Abdus Salam Murshedy

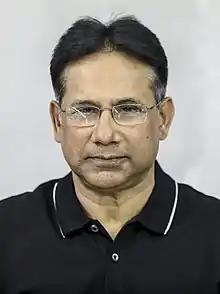
Murshedy in 2018

Abdus Salam Murshedy (born 6 October 1963) is a Bangladeshi politician, entrepreneur and former national team football player. He is a member of Bangladesh Awami League and a former Jatiya Sangsad member representing the Khulna-4 constituency during 2018–2024. He is a director of Envoy Group, former senior vice president of Bangladesh Football Federation former President of Exporters Association of Bangladesh and former president of Bangladesh Garment Manufacturers and Exporters Association (BGMEA). He has been elected as a Commercially Important Person (CIP) by the government of Bangladesh in 2014.